Museum of the Portuguese Language

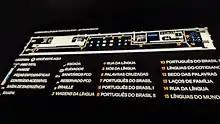
Second floor map

The exhibition "Línguas do mundo" exhibit is where visitors can hear the various languages spoken by people, highlighting 23 different languages.